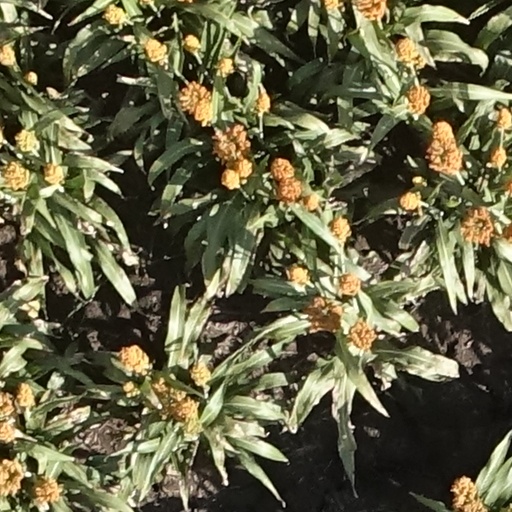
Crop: sorghum